Eddie Prévost

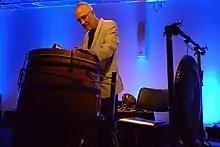
Eddie Prévost in 2010 at Kings Place, London

Edwin John Prévost (born 22 June 1942) is an English percussionist who founded the free improvisation group, AMM.